Opposition to Francoism

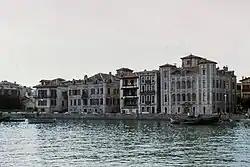
Saint-Jean-de-Luz (in 1965), where the pact between the socialists and the monarchists was signed, which was left without effect due to the agreement reached between Don Juan de Borbón and Franco in their interview on board the Azor yacht.

The content of the Law of Succession was known to Don Juan de Borbón before the project was made public through the interview he had with Franco's envoy, Luis Carrero Blanco. As no mention was made of any dynastic right of succession, Don Juan's response was not long in coming in the form of a new declaration —the Estoril Manifesto of April 7, 1947— in which he rejected the Law and defended the hereditary rights of succession to the throne, which were vested in his person. This message was not made public in Spain, where the press launched a campaign against "the pretender". The Estoril Manifesto denounced that the law tried to "convert a "personal dictatorship" into a "lifetime" and to disguise "with the glorious mantle of the Monarchy a regime of pure governmental arbitrariness", and affirmed the "supreme principle of legitimacy" that fell on Don Juan and "the imprescriptible rights of sovereignty that the providence of God has willed to come to converge" in him. Don Juan then declared himself "to be ready to facilitate everything that would allow to assure the normal and unconditional transmission of powers".